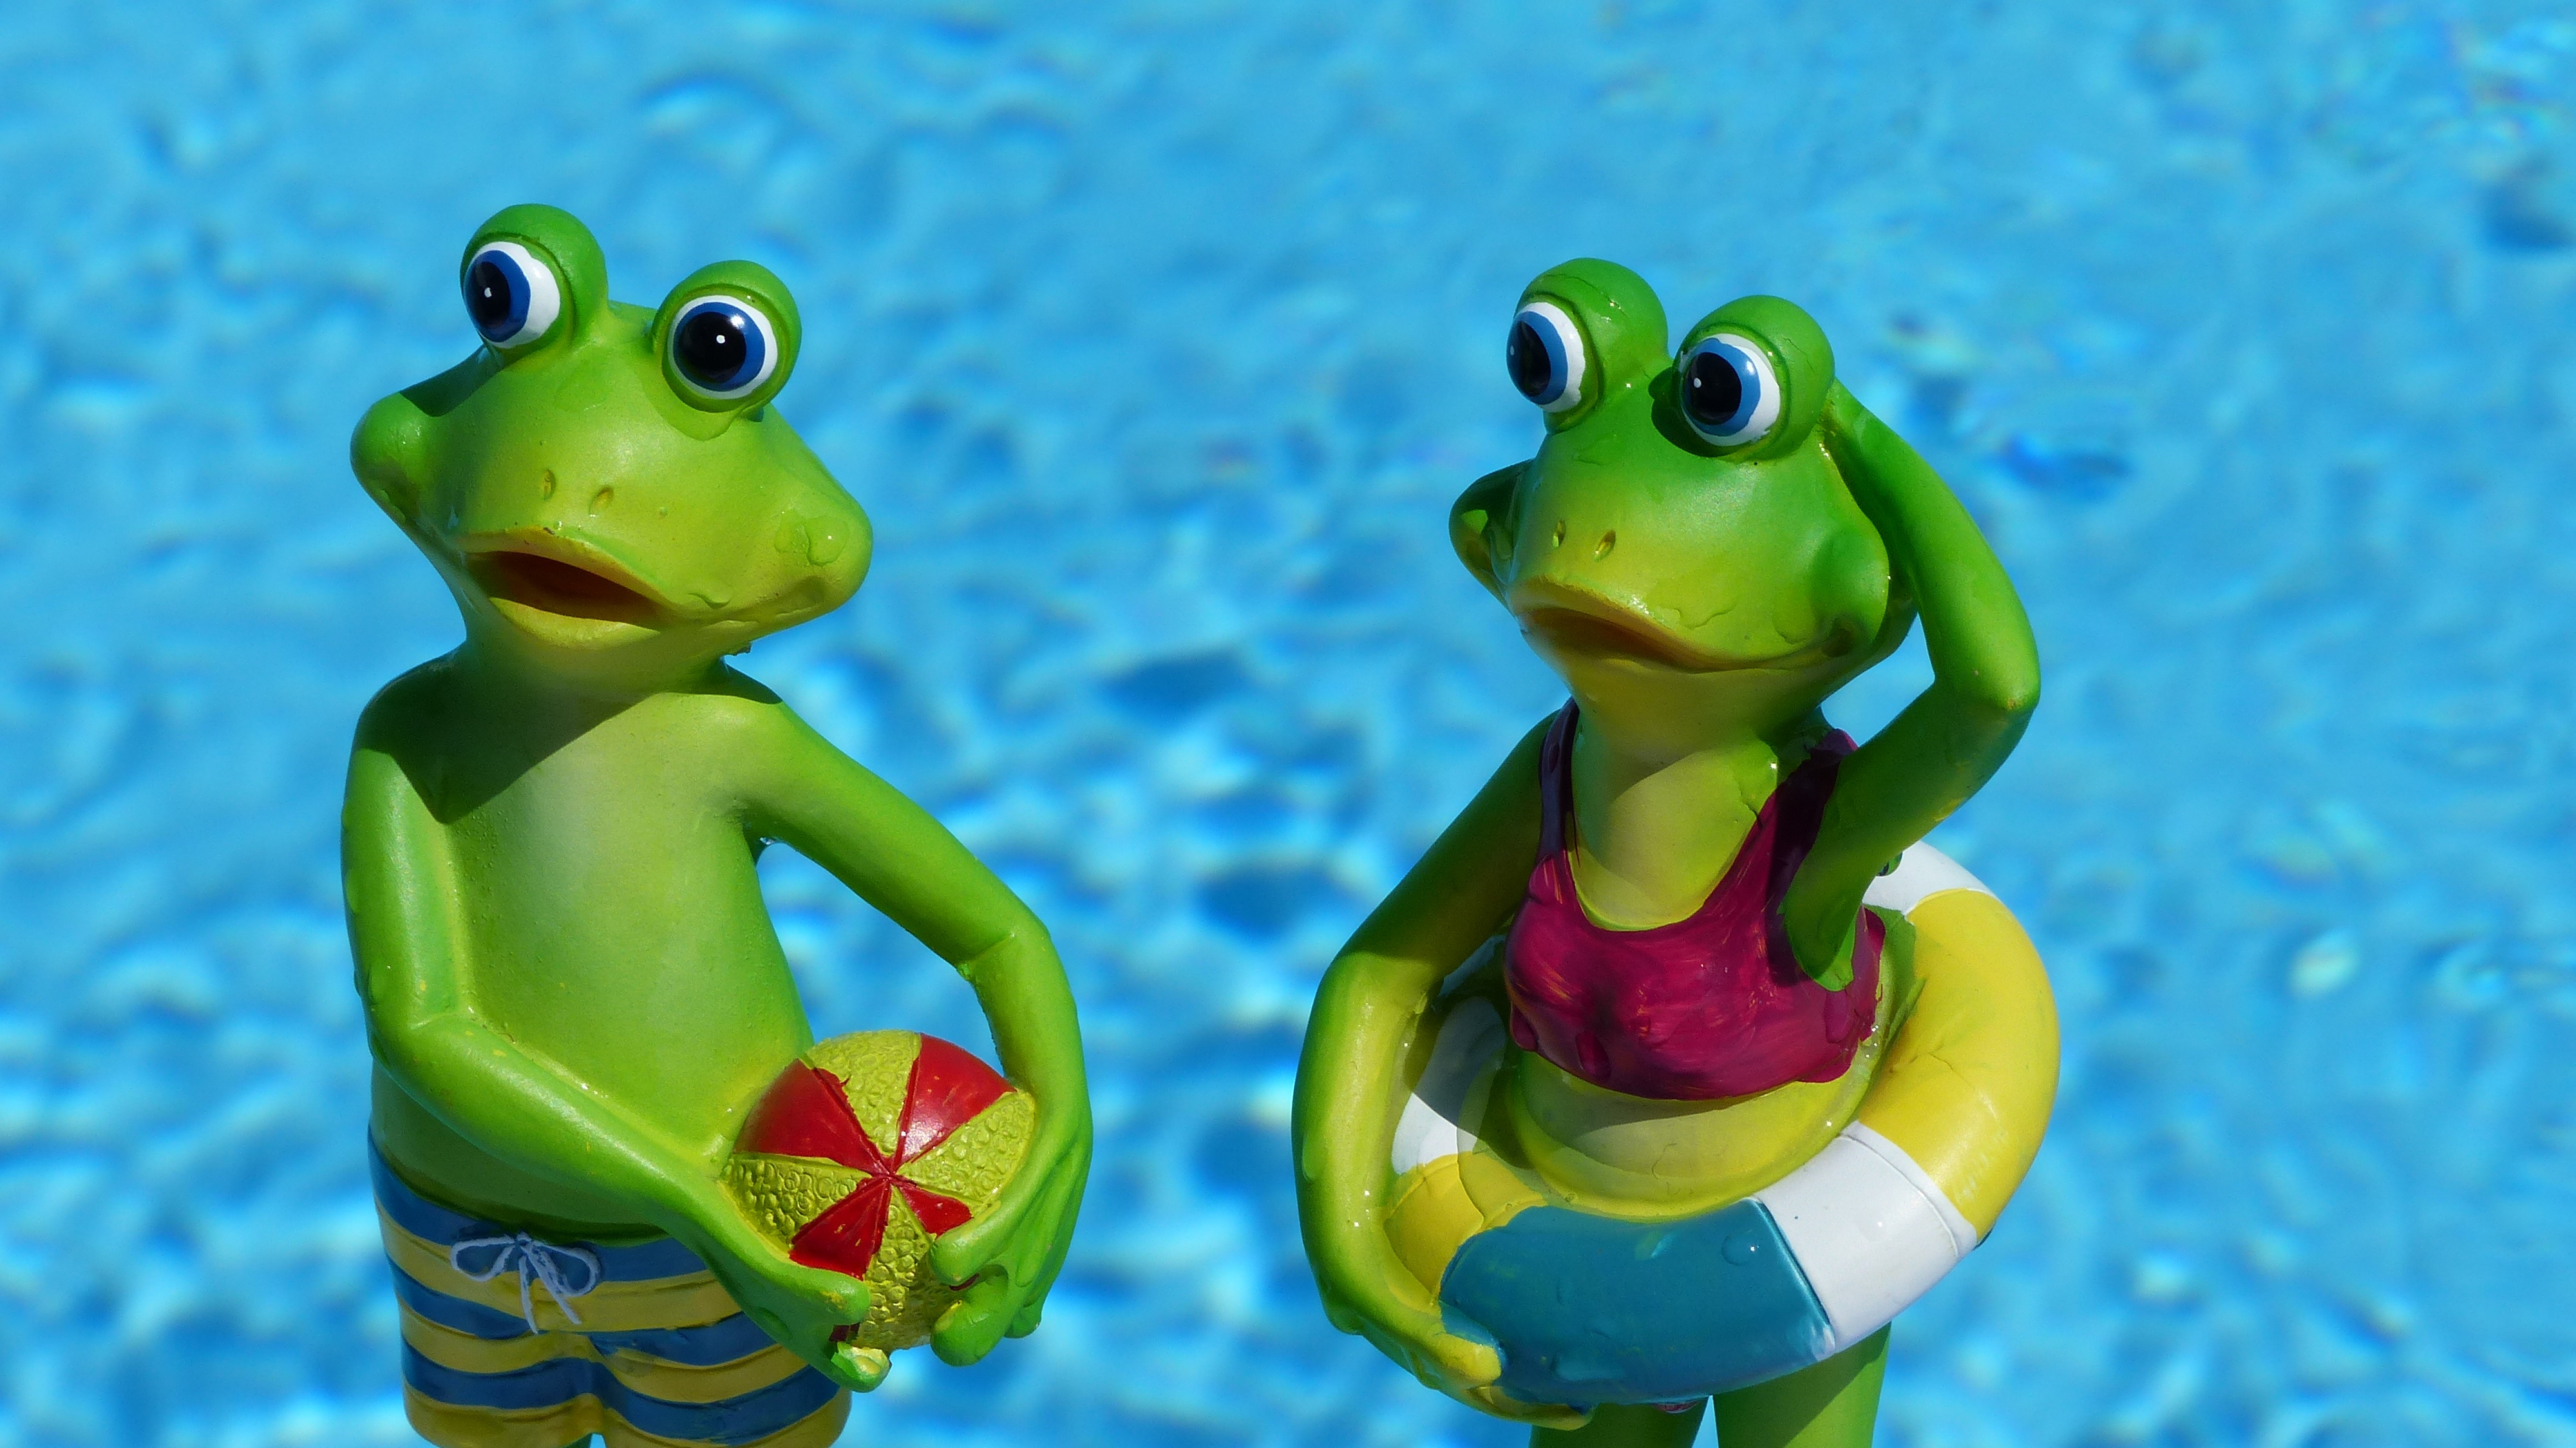
water, summer, green, holiday, frog, amphibian, toy, macro photography, decorative items